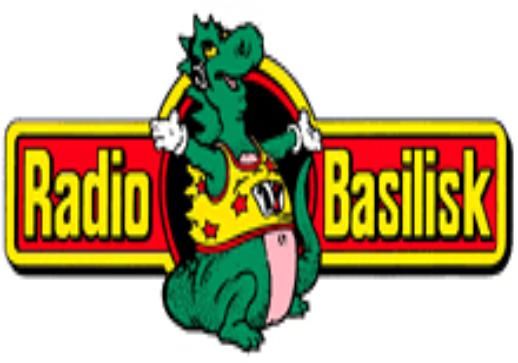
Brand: basilisk
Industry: Others